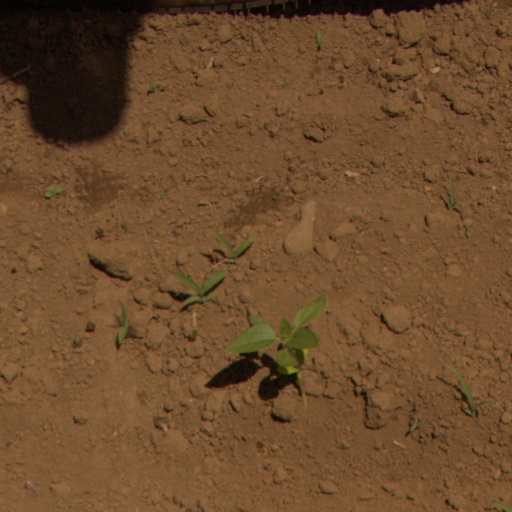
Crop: Jerusalem artichoke